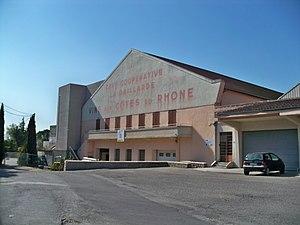
Cave La Gaillarde de Valréas
Le valréas, ou côtes-du-rhône villages Valréas, est un vin produit sur la commune de Valréas, dans le département de Vaucluse.